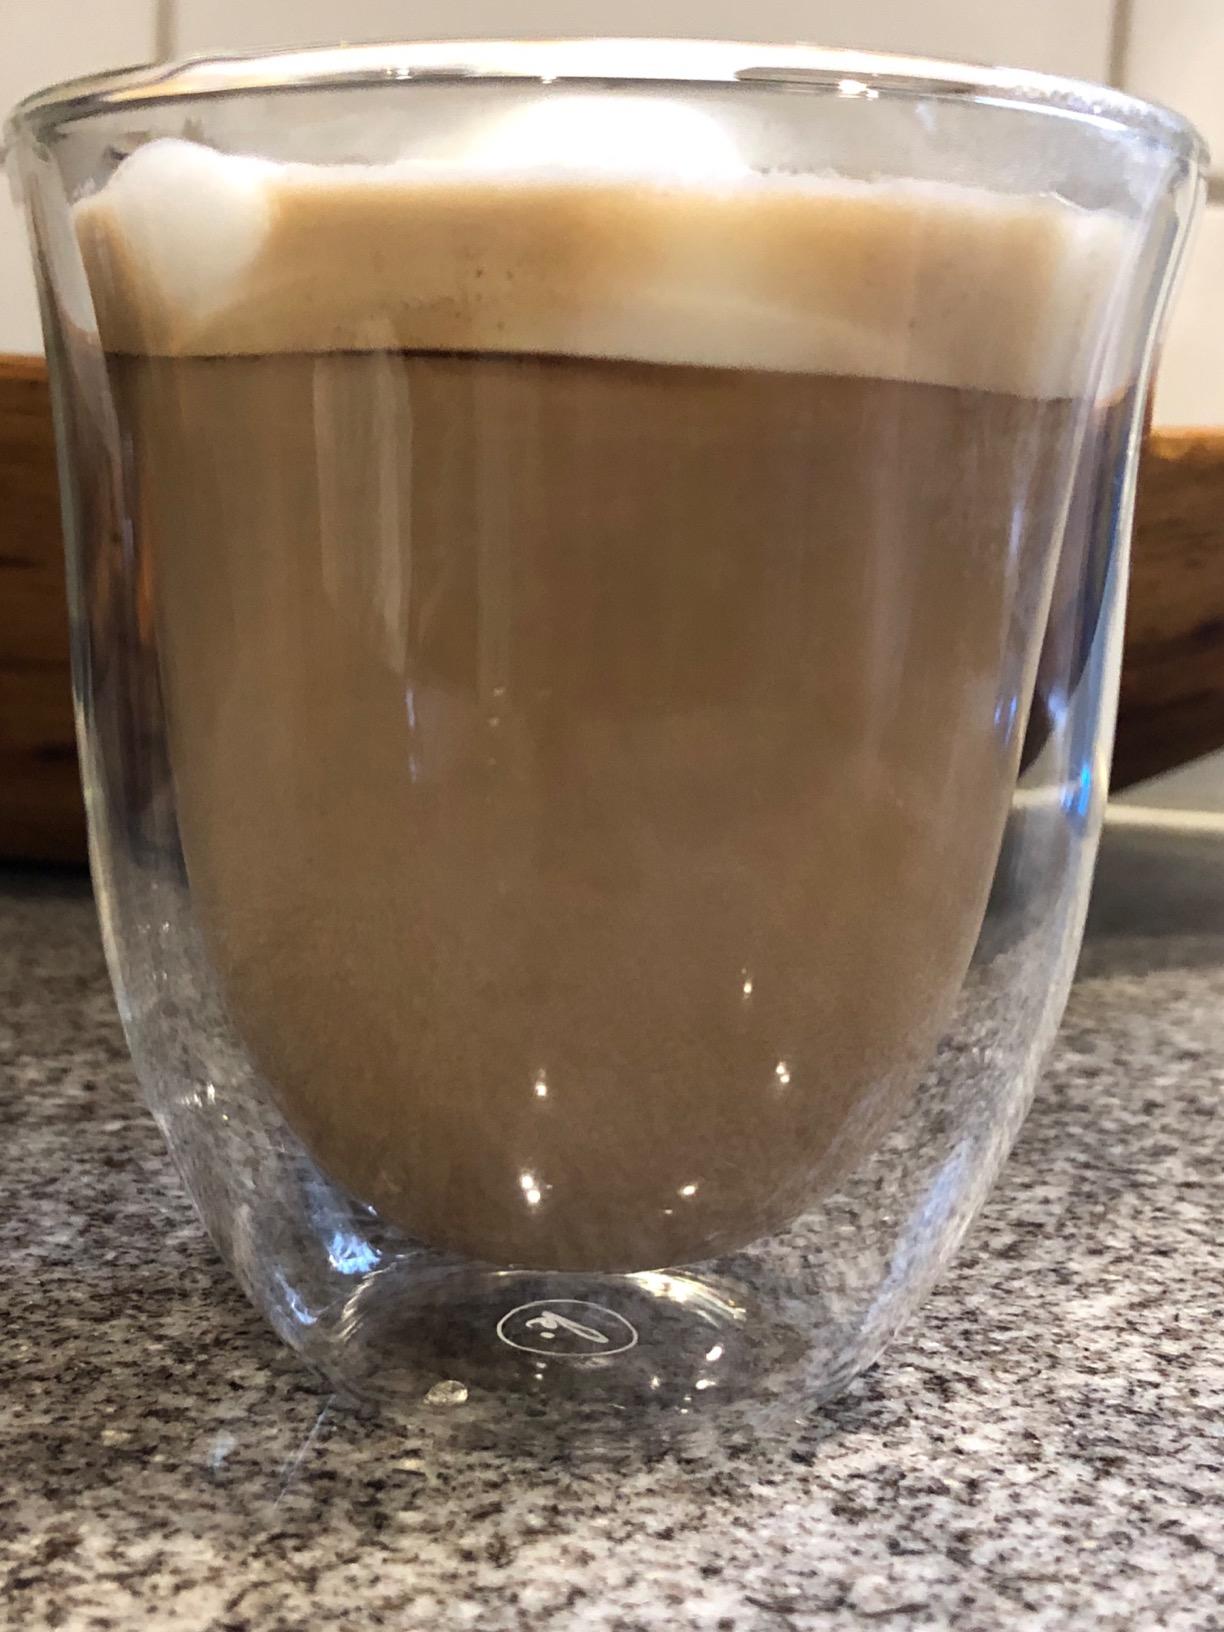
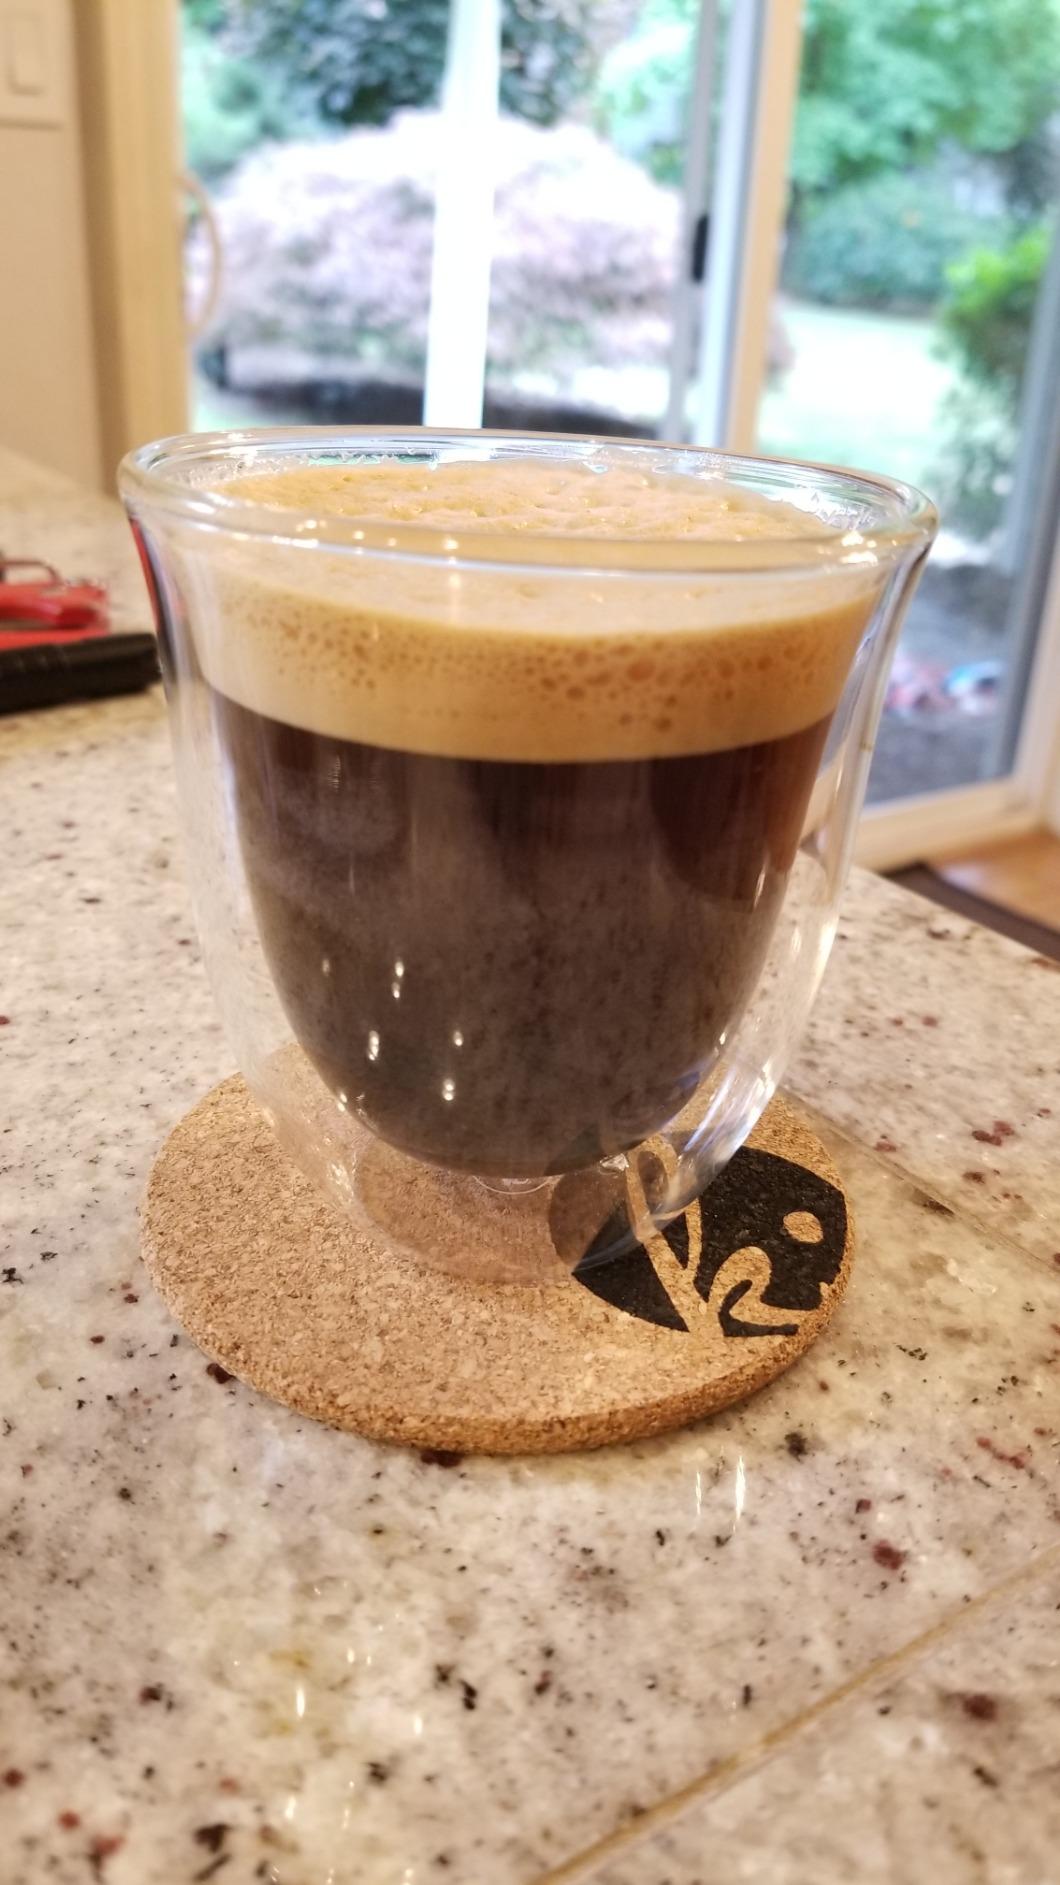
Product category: items_mug
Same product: yes